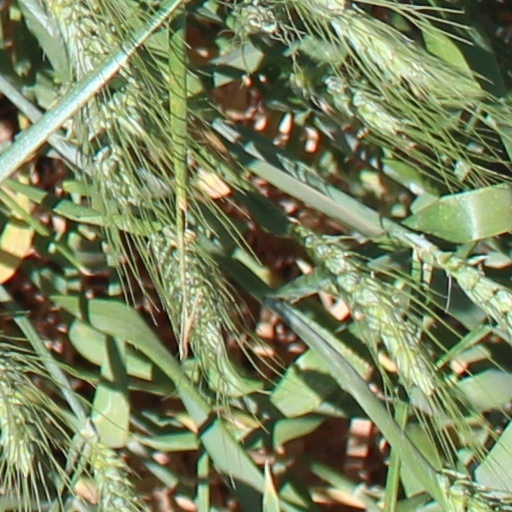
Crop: wheat